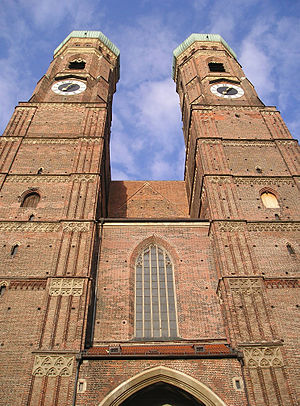
Frauenkirche (München) / Arkitektur
Frauenkirche, kiggende op af tårnene.
Frauenkirche er den største kirke i Bayerns hovedstad München. Den ligger i bymidten på Frauenplatz 1, den katolske katedral er et landmærke og en populær turistattraktion.